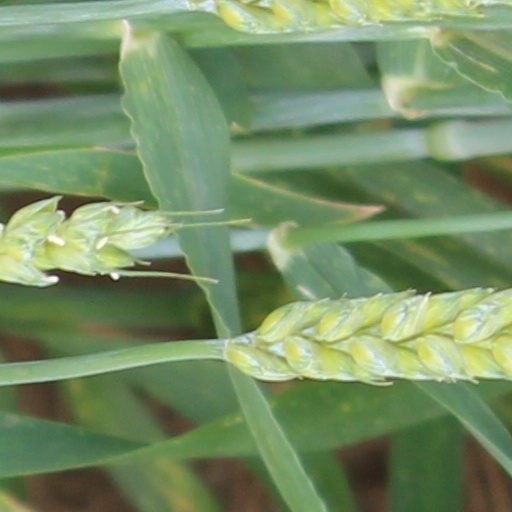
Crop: wheat